R. D. Chater

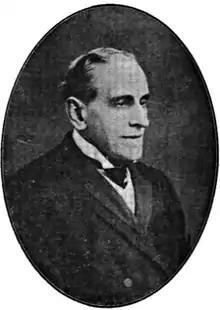
R. D. Chater

R. D. Chater (1836–1913) most well known as Hercat was a British magician and writer. His stage name is an anagram of his surname. Chater worked as journalist and actor as a young man, he later became a professional magician and moved to America. He was famous for performing a cremation illusion.